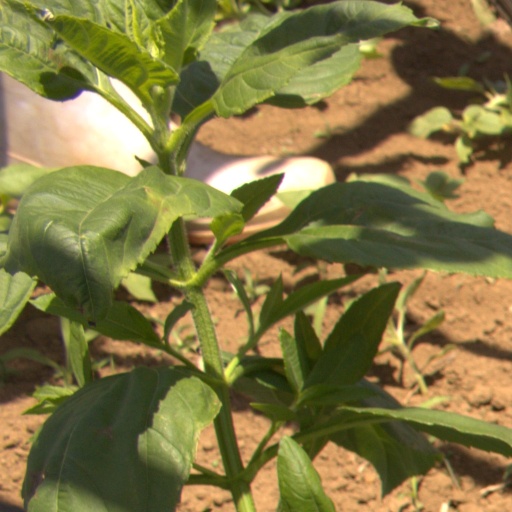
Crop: Jerusalem artichoke